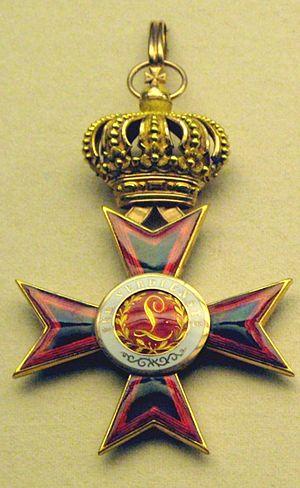
Grande Croix de l'Ordre de Louis de Hesse Italiano: Stella e Gran Croce dell'Ordine di Luigi
L'Ordre de Louis de Hesse était un ordre honorifique du Grand-duché de Hesse, qui a été attribué à des soldats et des civils méritoires de 1807 à 1918.